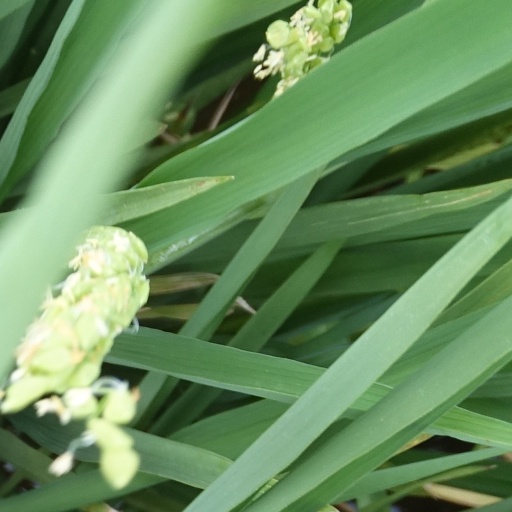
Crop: rice